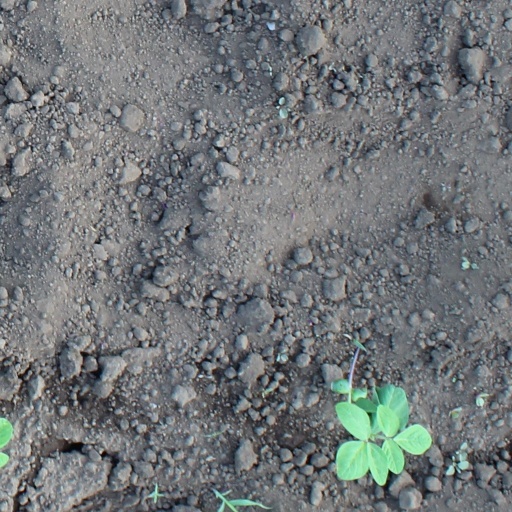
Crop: soybean